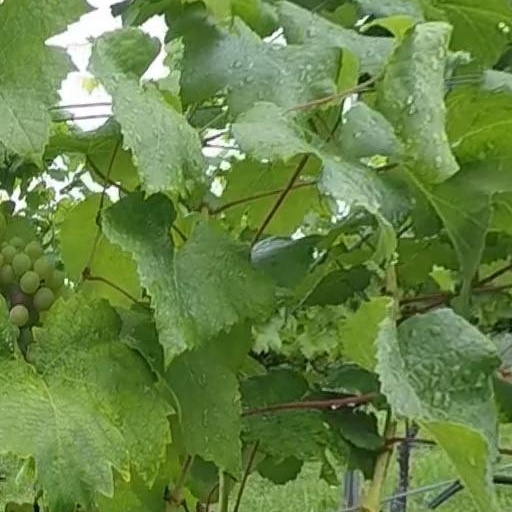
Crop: grape